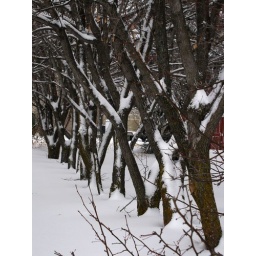
These impressive bare trees line a snowy sidewalk in Lac La Biche, Alberta, Canada